Allspice

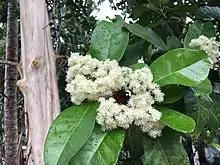
Piment flower in Uaxactún, north of Tikal National Park, Guatemala

Allspice, also known as Jamaica pepper, myrtle pepper, pimenta, or pimento, is the dried unripe berry of Pimenta dioica, a midcanopy tree native to the Greater Antilles, southern Mexico, and Central America, now cultivated in many warm parts of the world. The name "allspice" was coined as early as 1621 by the English, who valued it as a spice that combined the flavours of cinnamon, nutmeg, and clove. Contrary to common misconception, it is not a mixture of spices.